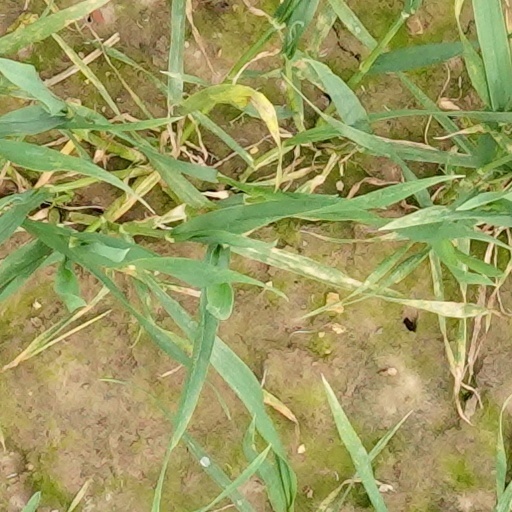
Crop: wheat